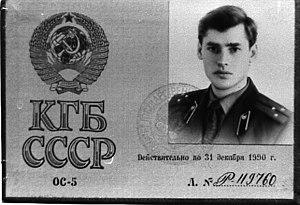
Sergueï Olégovitch Jirnov, né le 17 avril 1961 à Moscou, est un ancien espion russe, journaliste et spécialiste en relations internationales.
Il y a d’importantes spécificités russes et différences notables dans le classement et l’usage des termes des personnels du SVR et d'autres services spéciaux russes.
Vous trouverez ci-dessous trois listes d'espions célèbres. La première contient le nom d'espions et d'espionnes ayant réellement vécu ou en vie ; la seconde des personnes accusées injustement d'espionnage et la troisième contient le nom de personnages, soit de romans, soit de films, qui ont été espions pendant leur existence imaginaire.
Le KGB, sigle du russe Komitet gossoudarstvennoï bezopasnosti, soit le Comité pour la Sécurité de l'État, est le principal service de renseignement de l'URSS post-stalinienne. À l'intérieur de cet État, il avait également la fonction de police politique. Du 13 mars 1954 au 6 novembre 1991, le KGB, dont le quartier-général est domicilié au 2, place Félix-Dzerjinski à Moscou, fut l'organisation chargée de la sécurité de l'URSS, de la police secrète et du renseignement.